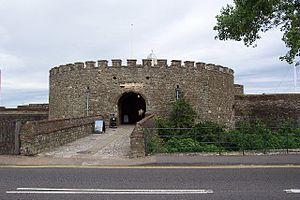
Cette liste des musées du Kent, Angleterre contient des musées qui sont définis dans ce contexte comme des institutions qui recueillent et soignent des objets d'intérêt culturel, artistique, scientifique ou historique. leurs collections ou expositions connexes disponibles pour la consultation publique. Sont également inclus les galeries d'art à but non lucratif et les galeries d'art universitaires. Les musées virtuels ne sont pas inclus.